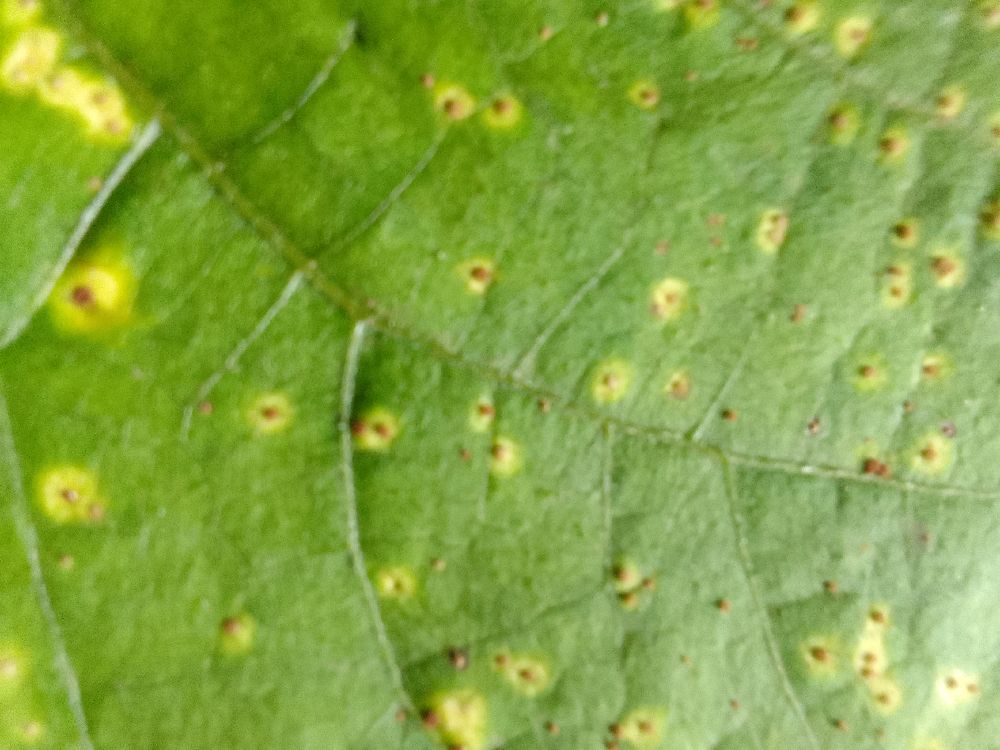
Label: rust